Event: Nepal Earthquake
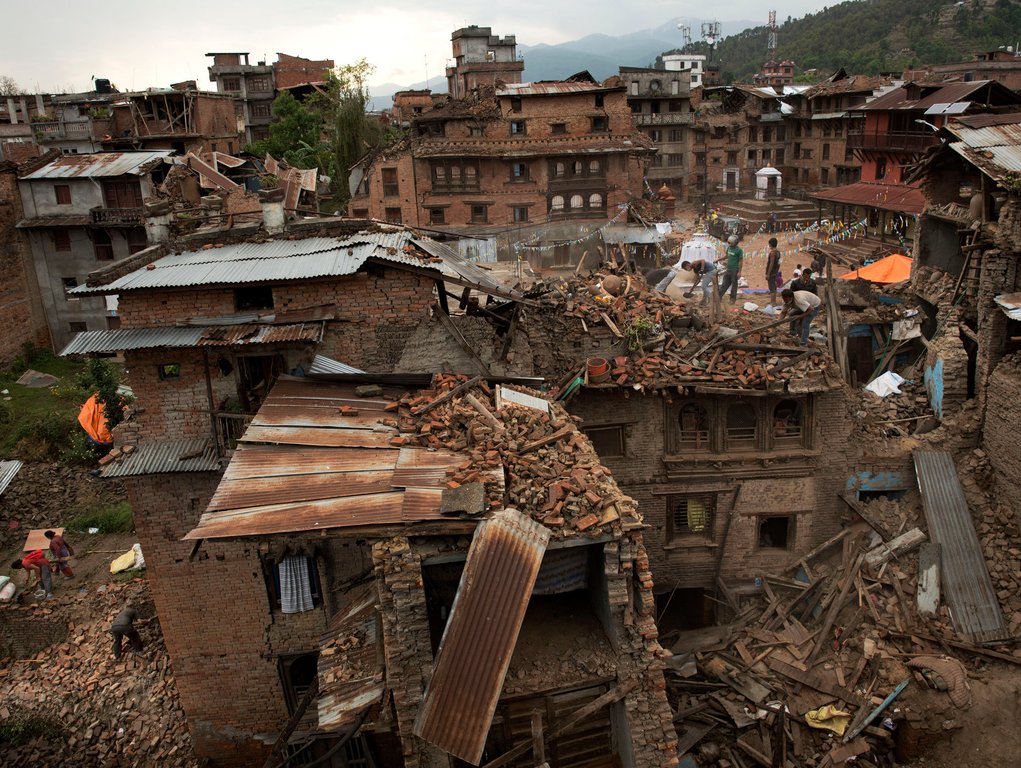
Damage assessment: damage